Terrorism in Argentina

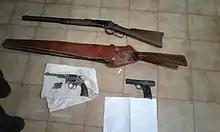
Weapons confiscated from RAM after an operation carried out by security forces

Resistencia Ancestral Mapuche (RAM) is a supposed armed organization based in the Argentine Patagonia, suspected of being an assembly of intelligence services. Its existence is not proven by solid evidence or judicial headquarters. According to the Mapuche communities, the Bishop of Bariloche, politicians and journalists, the RAM does not exist or is a group created by the intelligence services of the Argentine State, in the context of the conflict for the recognition of the rights of indigenous communities over their ancestral lands, opened after the constitutional reform of 1994 (art. 75, inc. 17)